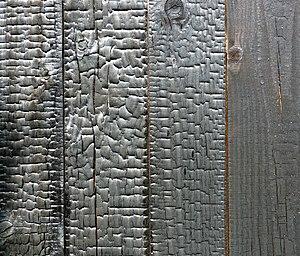
shou-sugi-ban, yakisugi, bois brûlé
Le Yakisugi est une technique de protection du bois originaire du Japon. Elle s'obtient en brûlant profondément la surface d'une planche de bois. Le matériau ainsi obtenu est réputé plus résistant au feu, aux insectes et aux champignons. Cette technique est réutilisée par des architectes contemporains comme Terunobu Fujimori et a été proposée pour la construction du Guggenheim Helsinki.